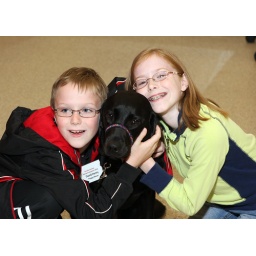
Graduating assistance dog Ebony waits in the wings with members of her puppy raiser family